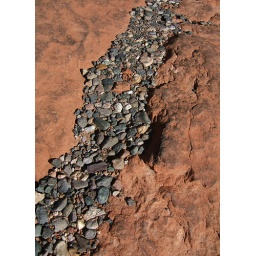
I like this groove of black rocks in the red. It looks like a little river.